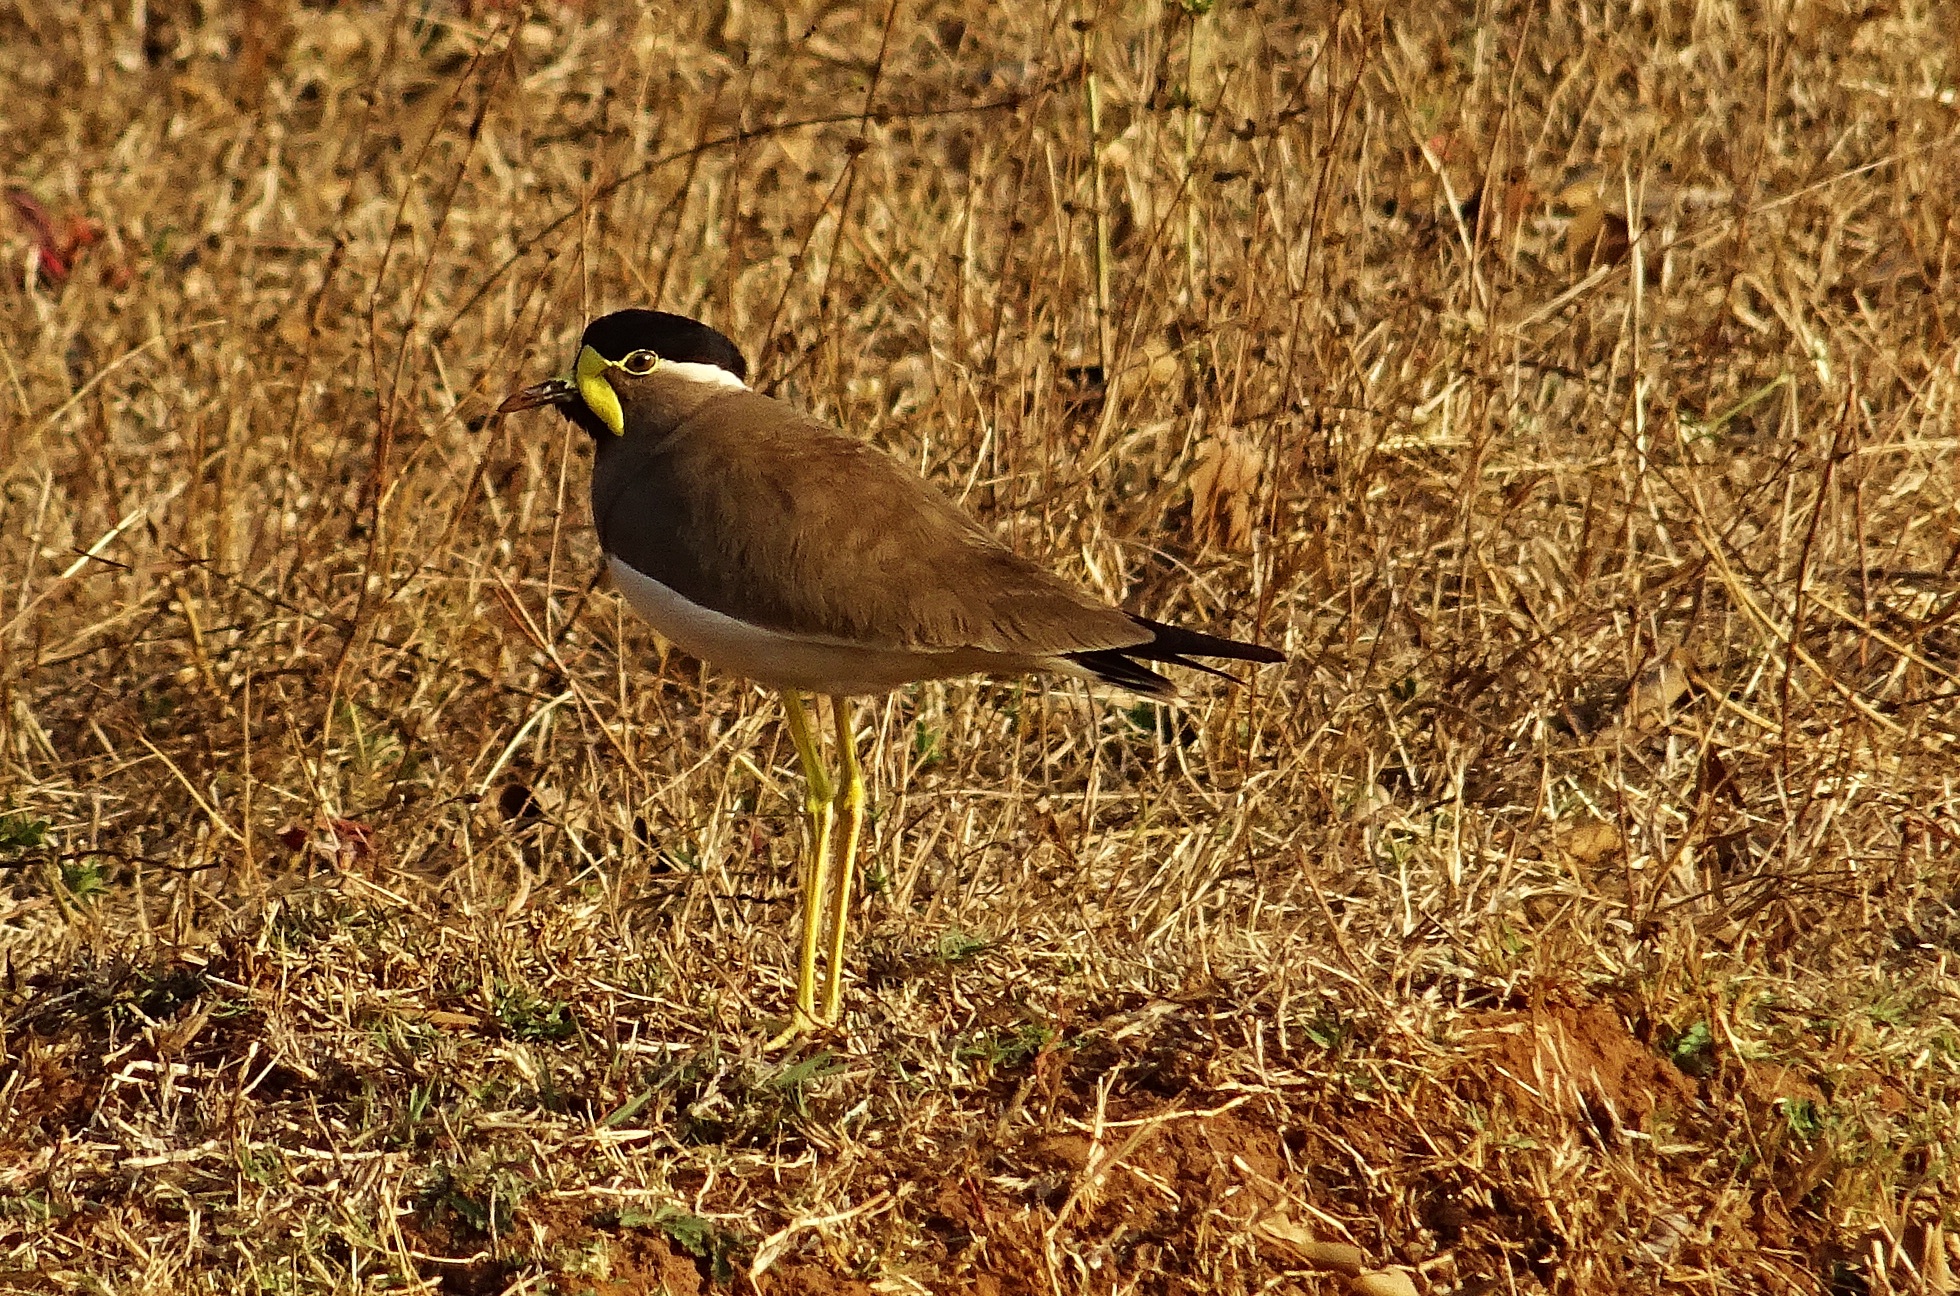
bird, habitat, nature, beak, vertebrate, wildlife, fauna, prairie, shorebird, perching bird